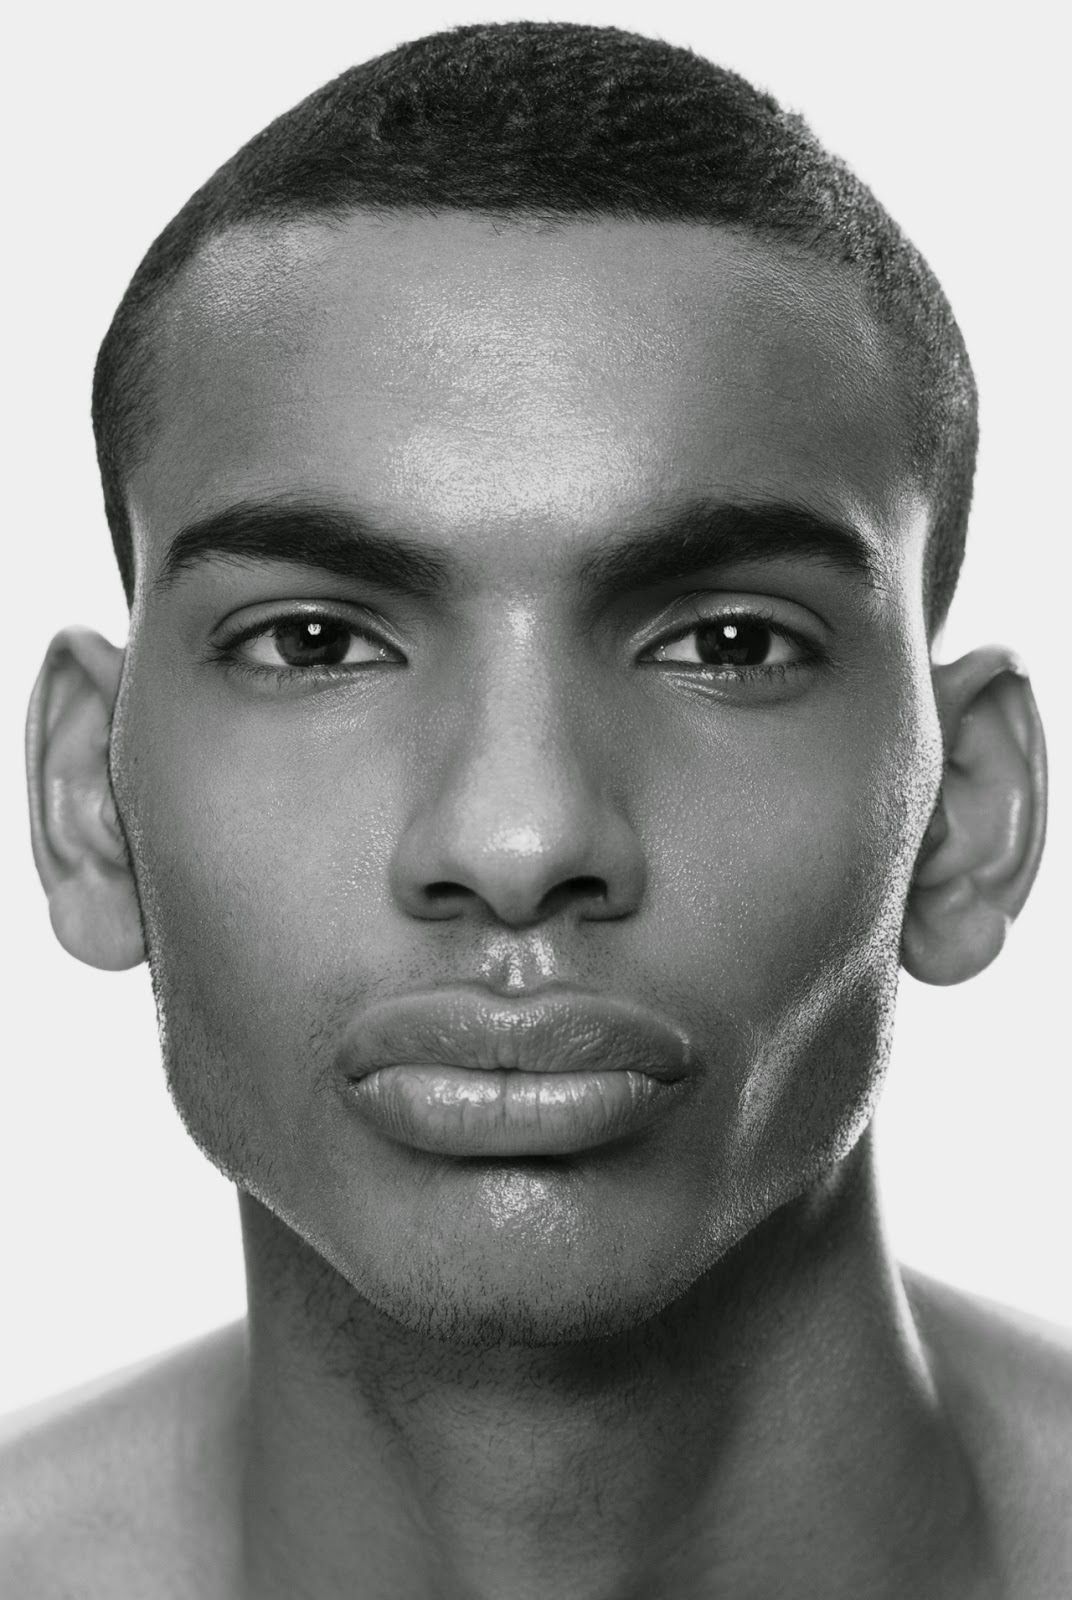
Label: Colored